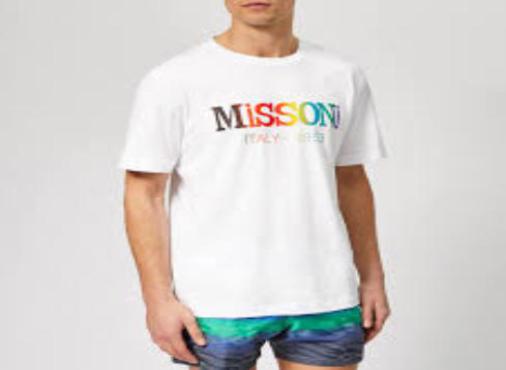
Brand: missoni
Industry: Clothes